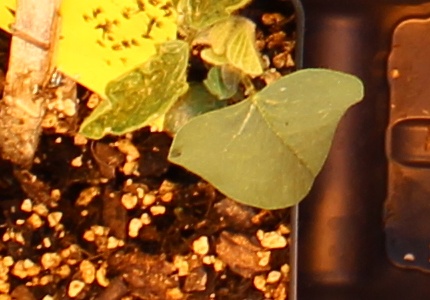
Label: Soybean